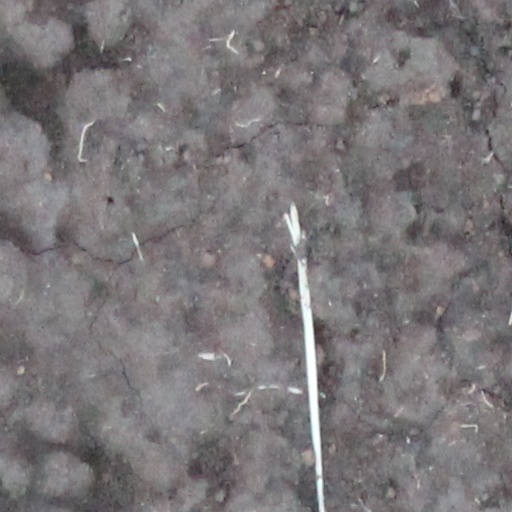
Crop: wheat